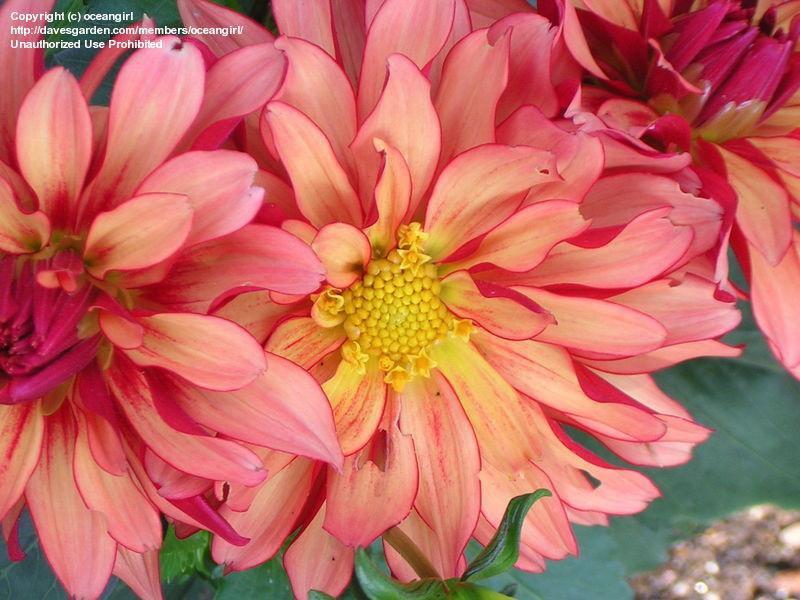
this is biological genus , suitable for containers .
Relation: Subjective